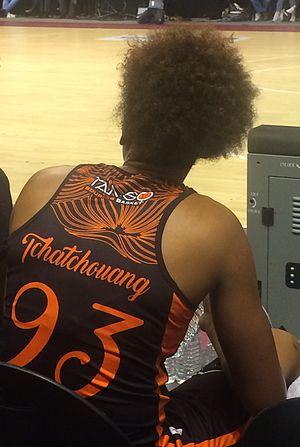
La joueuse française de basket-ball Diandra Tchatchouang sur le banc de Bourges lors de l'Open LFB 2016.
La Seine-Saint-Denis est un département français situé au nord-est de l'agglomération parisienne, appartenant à la petite couronne de la région Île-de-France. L'INSEE et La Poste lui attribuent le code 93.